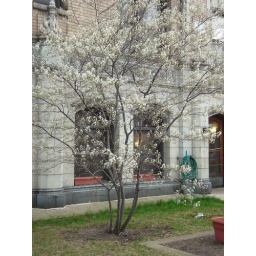
The tree in front of my apartment building in bloom.